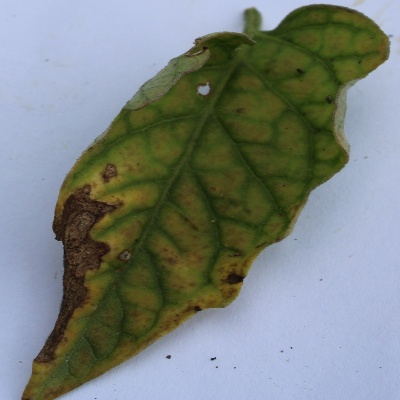
Crop: Tomato
Condition: verticulium wilt